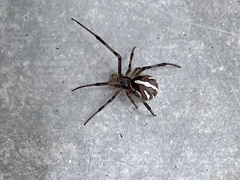
Species: Lactrodectus_hesperus